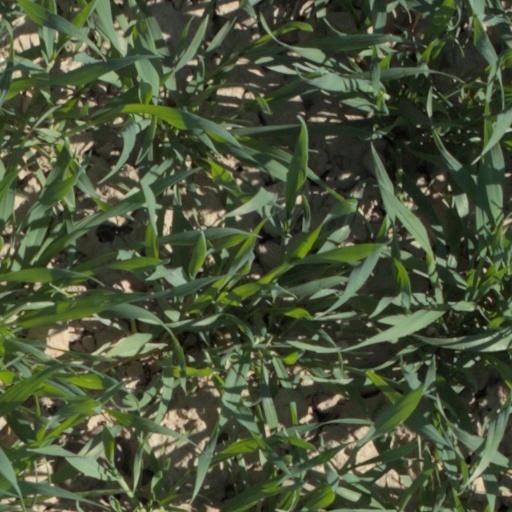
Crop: wheat